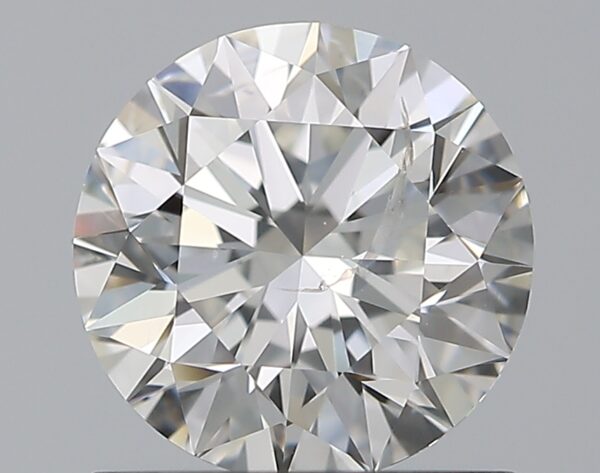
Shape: round
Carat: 1.01
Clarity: SI2
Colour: G
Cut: EX
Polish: EX
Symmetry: EX
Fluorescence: N
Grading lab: IGI
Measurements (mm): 6.4 x 6.34 x 4